Tarachand Barjatya

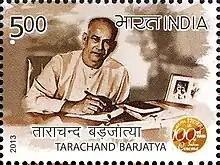
Barjatya on a 2013 stamp of India

Tarachand Barjatya (10 May 1914 – 21 September 1992) was an Indian film producer. He has produced many Hindi films from the 1960s through to the 1980s. He founded Rajshri Productions which continues to produce films even today. His mainstay was family-oriented films based on family values.